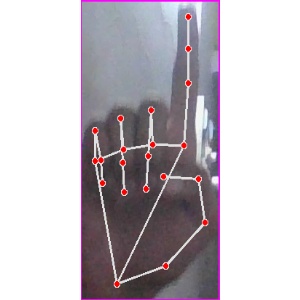
अक्षर: क